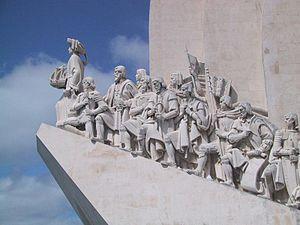
Un mémorial désigne deux choses différentes qui ont cependant le même but :